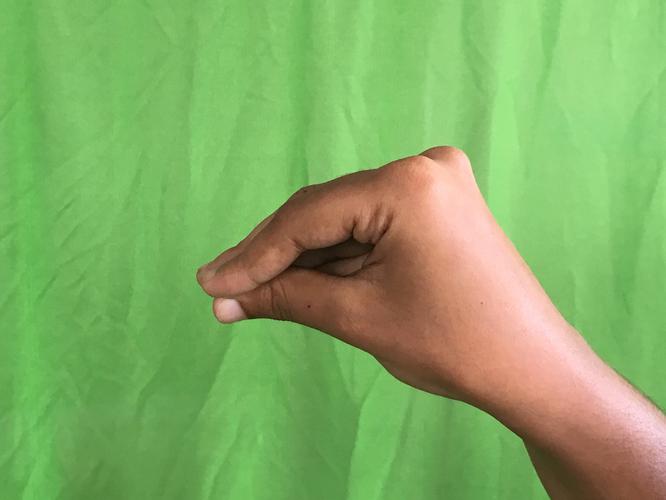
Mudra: Mukulam
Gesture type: single_hand